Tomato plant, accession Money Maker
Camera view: tilt-top (135 deg); turntable rotation: 0 degrees
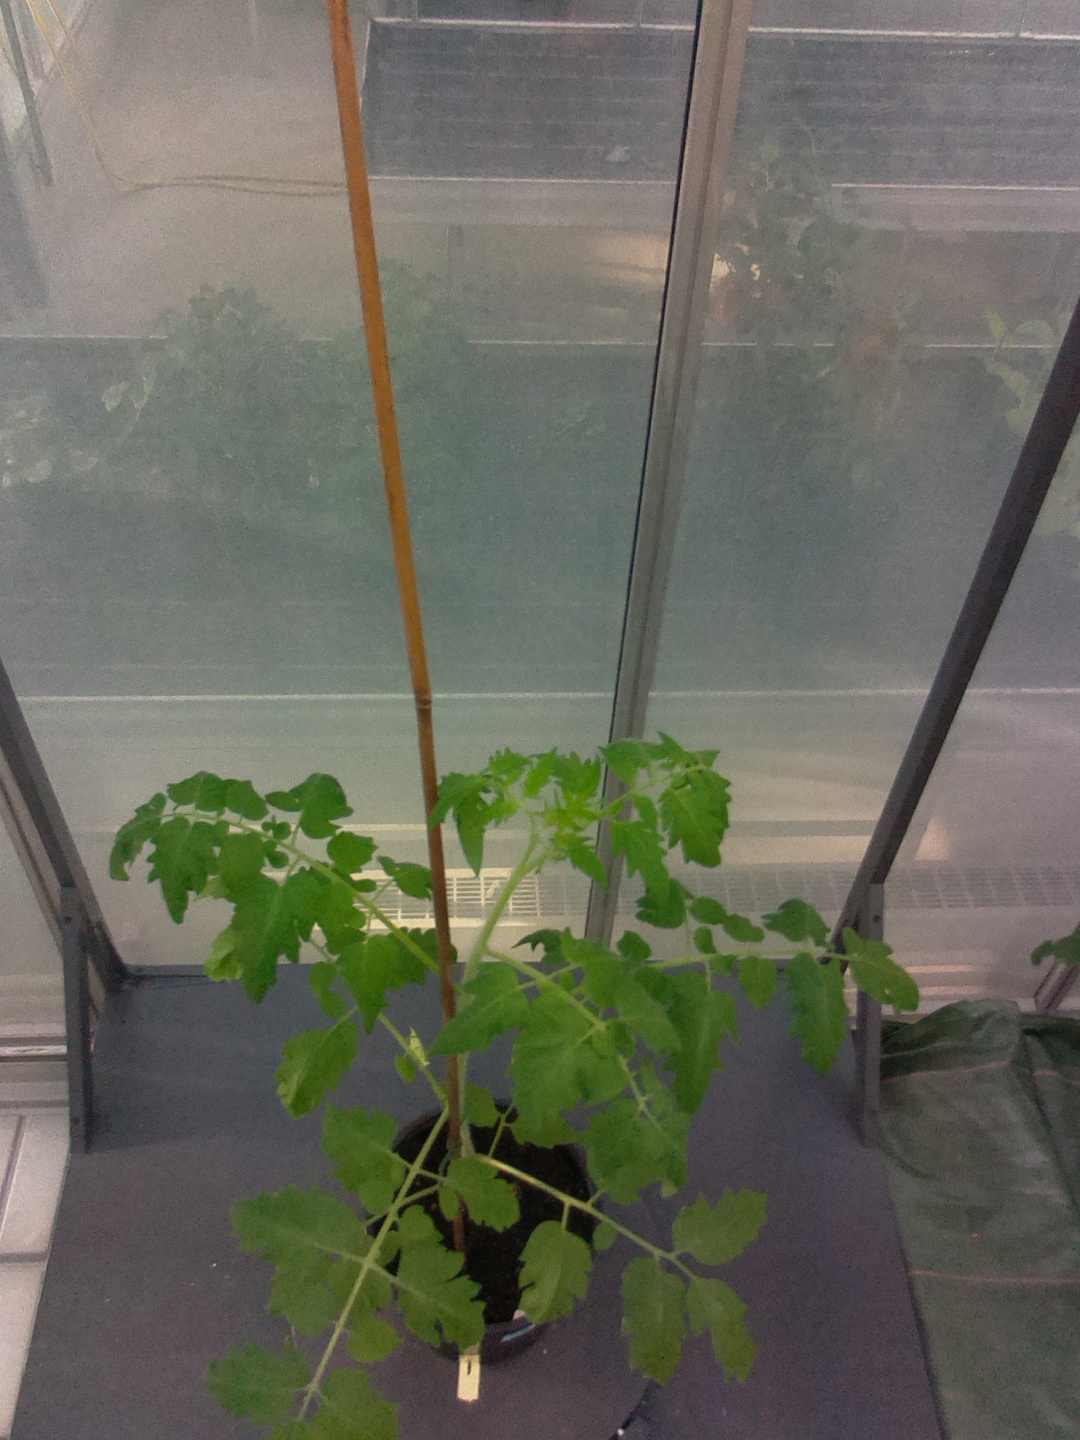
BBCH growth stage 16: 12 of true leaves visible